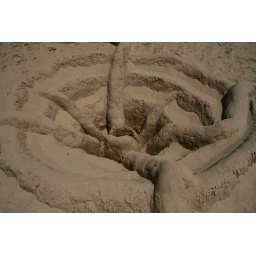
Sand sculptures at a sand sculpture building competition at the beach in Grand Haven.